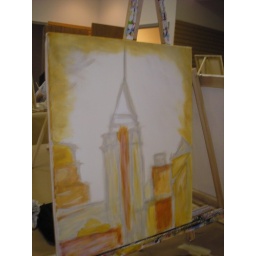
Work in progress - building filled in and edges background sky